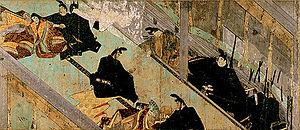
Les Rouleaux enluminés du journal intime de Murasaki Shikibu forment un emaki japonais datant du XIIIᵉ siècle. Il s’inspire du journal intime éponyme de Murasaki Shikibu, courtisane à la cour de Heian aux Xᵉˢ et XIᵉˢ siècles, auteur du fameux roman du Dit du Genji. Cet emaki s’inscrit dans le style de peinture japonais yamato-e et renoue avec l’iconographie typique du siècle précédent, sous l’époque de Heian.
Le Journal de Murasaki Shikibu ou Journal de dame Murasaki est un recueil d’anecdotes sur la vie à la cour de Heian écrit par Murasaki Shikibu, dame de compagnie et auteur du célèbre Dit du Genji, probablement entre 1008 et 1010. La plus grande partie de l’œuvre s’attache à décrire les cérémonies pour la naissance du premier fils de l’impératrice Shōshi, le reste décrivant les relations de Murasaki avec les autres dames de compagnie et ses réflexions plus personnelles sur la vie au palais, la fuite du temps et les relations humaines. Sa structure particulière peut laisser à penser qu'une importante partie du journal a été perdue.
Le terme « trésor national » est utilisé au Japon depuis 1897 pour désigner les biens les plus précieux du patrimoine culturel du Japon